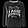
Label: Pullover